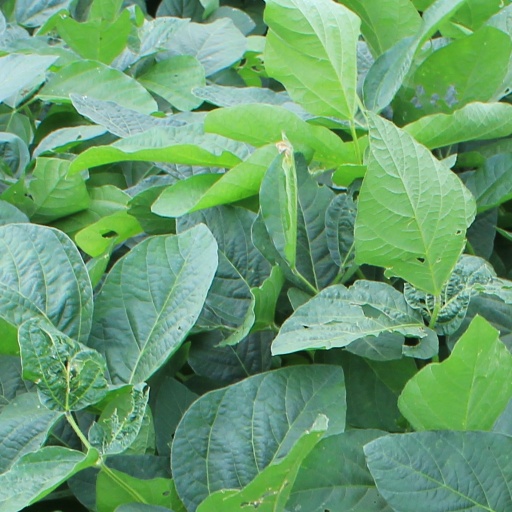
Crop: soybean